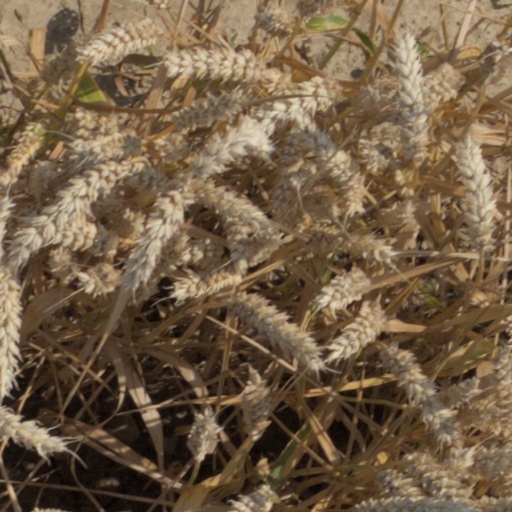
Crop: wheat